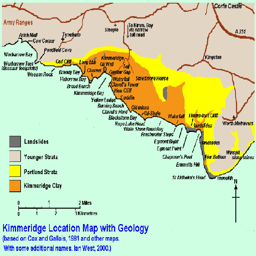
a very simplified location and geological map of the area and adjacent coast